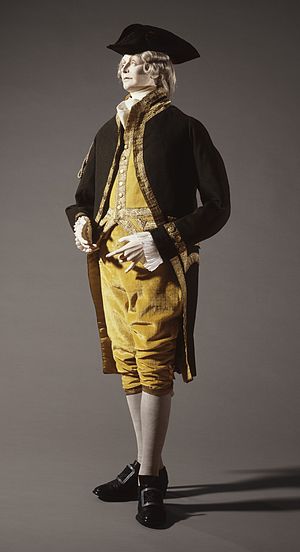
Liberi
Et tre-sæts stykke liberi
Liberi eller Livré er en uniform, der kan bæres fx af lakajer, tjenere, piccoloer og chauffører.